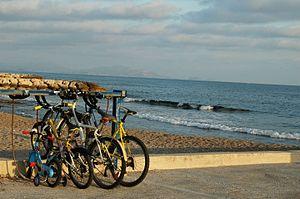
Marseille
Les plages du Prado sont un aménagement artificiel du littoral créé à la fin des années 1970 par Gaston Defferre à Marseille. Les plages ont été construites sur 20 hectares pris sur la mer, à l'aide des remblais issus de la construction des deux lignes de métro marseillaises. Leur construction est due en partie au fait qu'avant cela, les jours de mistral, les vagues de la mer venaient mourir au bord de la chaussée, arrosant copieusement passants et véhicules.